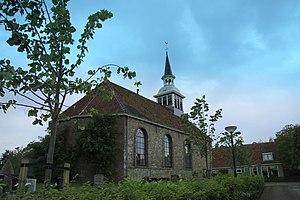
Peins est un village de la commune néerlandaise de Waadhoeke, dans la province de Frise.